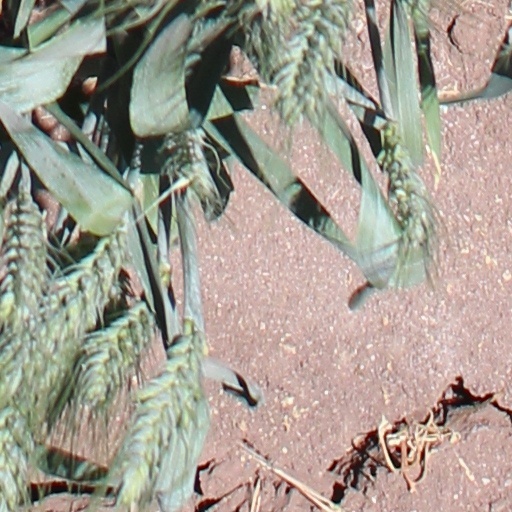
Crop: wheat